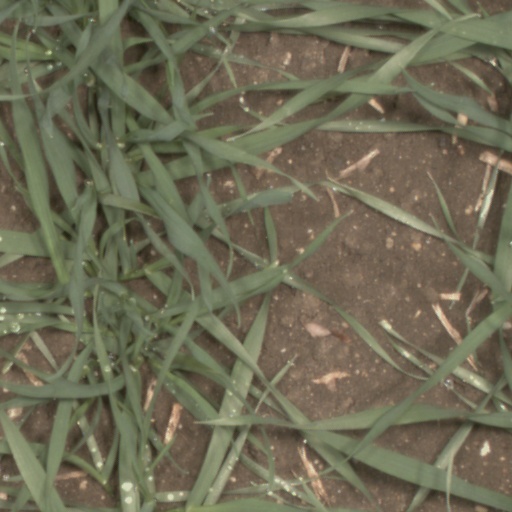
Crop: wheat